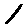
Label: 1